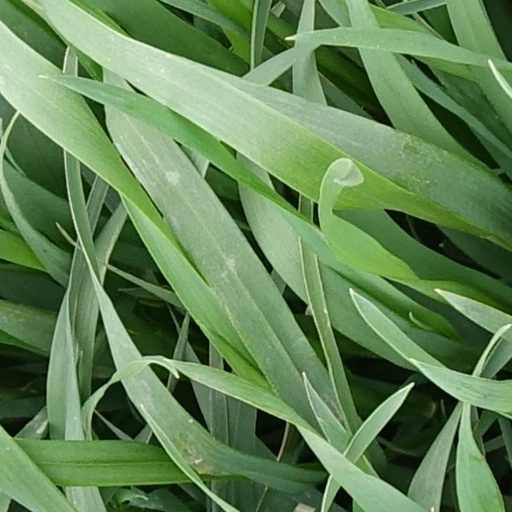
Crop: wheat